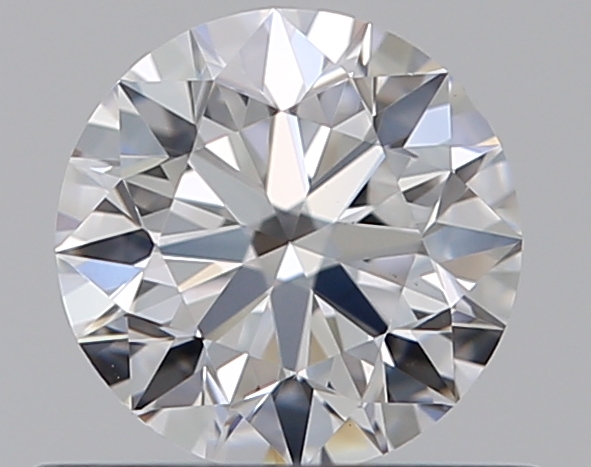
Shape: round
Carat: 0.5
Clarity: VS1
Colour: E
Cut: EX
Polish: EX
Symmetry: EX
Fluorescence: N
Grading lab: GIA
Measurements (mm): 5.04 x 5.07 x 3.15